Tom Ferrier

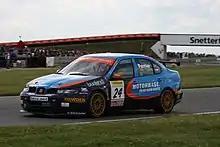
Ferrier driving the Motorbase-run SEAT Toledo at the Snetterton round of the 2007 British Touring Car Championship season.

Tom Ferrier (born 14 November 1981) is a British racing driver. He had a long running karting career, a milestone was winning the 1998 British Championship. He also won the Star Cup of the Formula Renault Championship the following year, before switching to more entertaining and less competitive saloon cars.